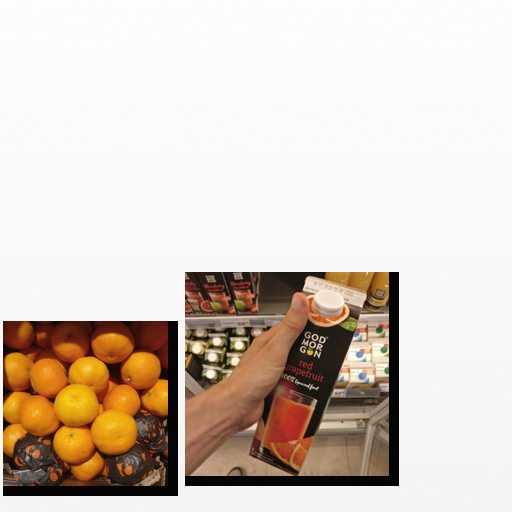
Food items: satsuma, red_grapefruit_juice